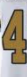
Number: 4